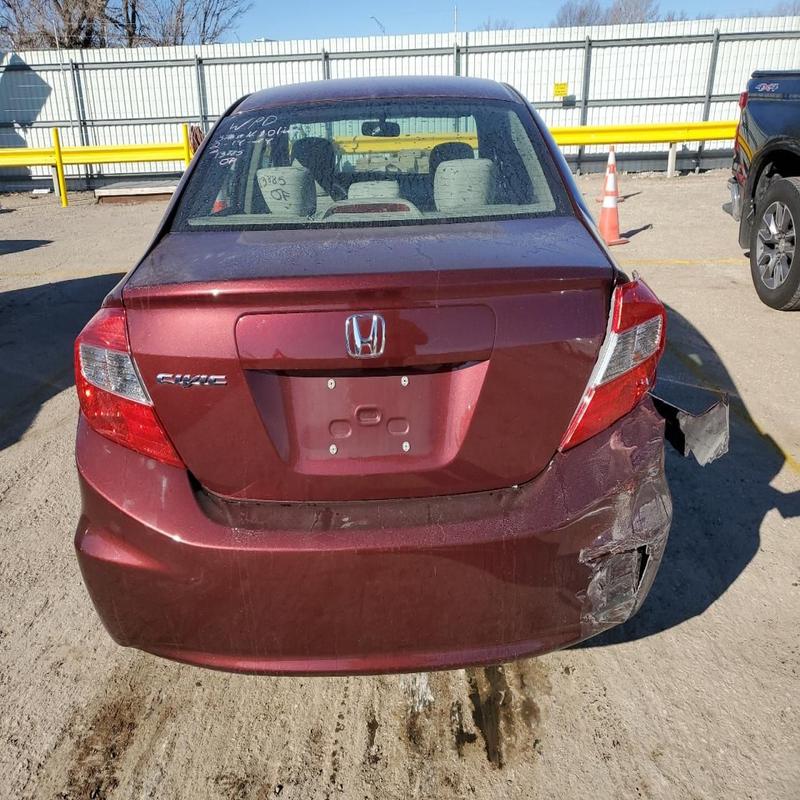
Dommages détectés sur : pare-choc arrière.
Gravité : mineur